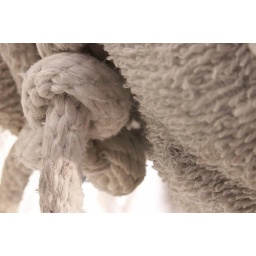
An old towel is tied around our rear outdoor faucet to protect it from frost.